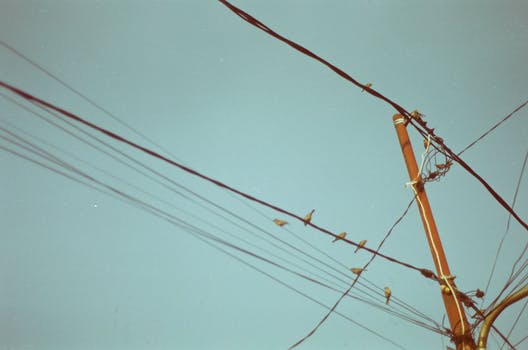
Label: No Watermark